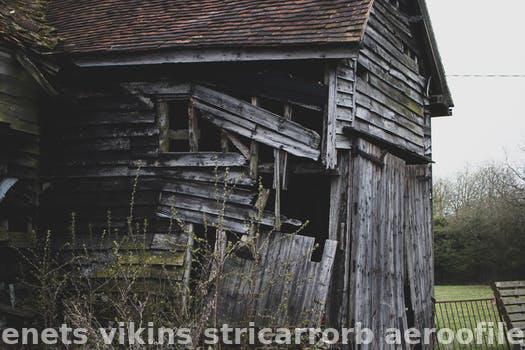
Label: Watermark